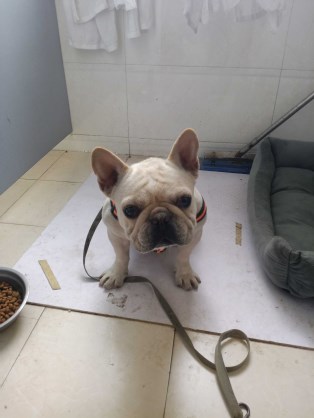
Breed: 1121-n000002-French_bulldog